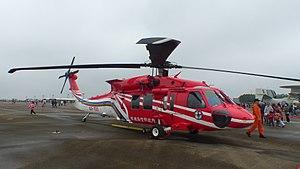
Le Service aéroporté national est l’agence du Ministère de l'Intérieur de la République de Chine chargée d’exécuter et de fournir un soutien en matière de recherche et de sauvetage, de secours en cas de catastrophe, de service médical d’urgence, de transport et de surveillance à Taiwan.